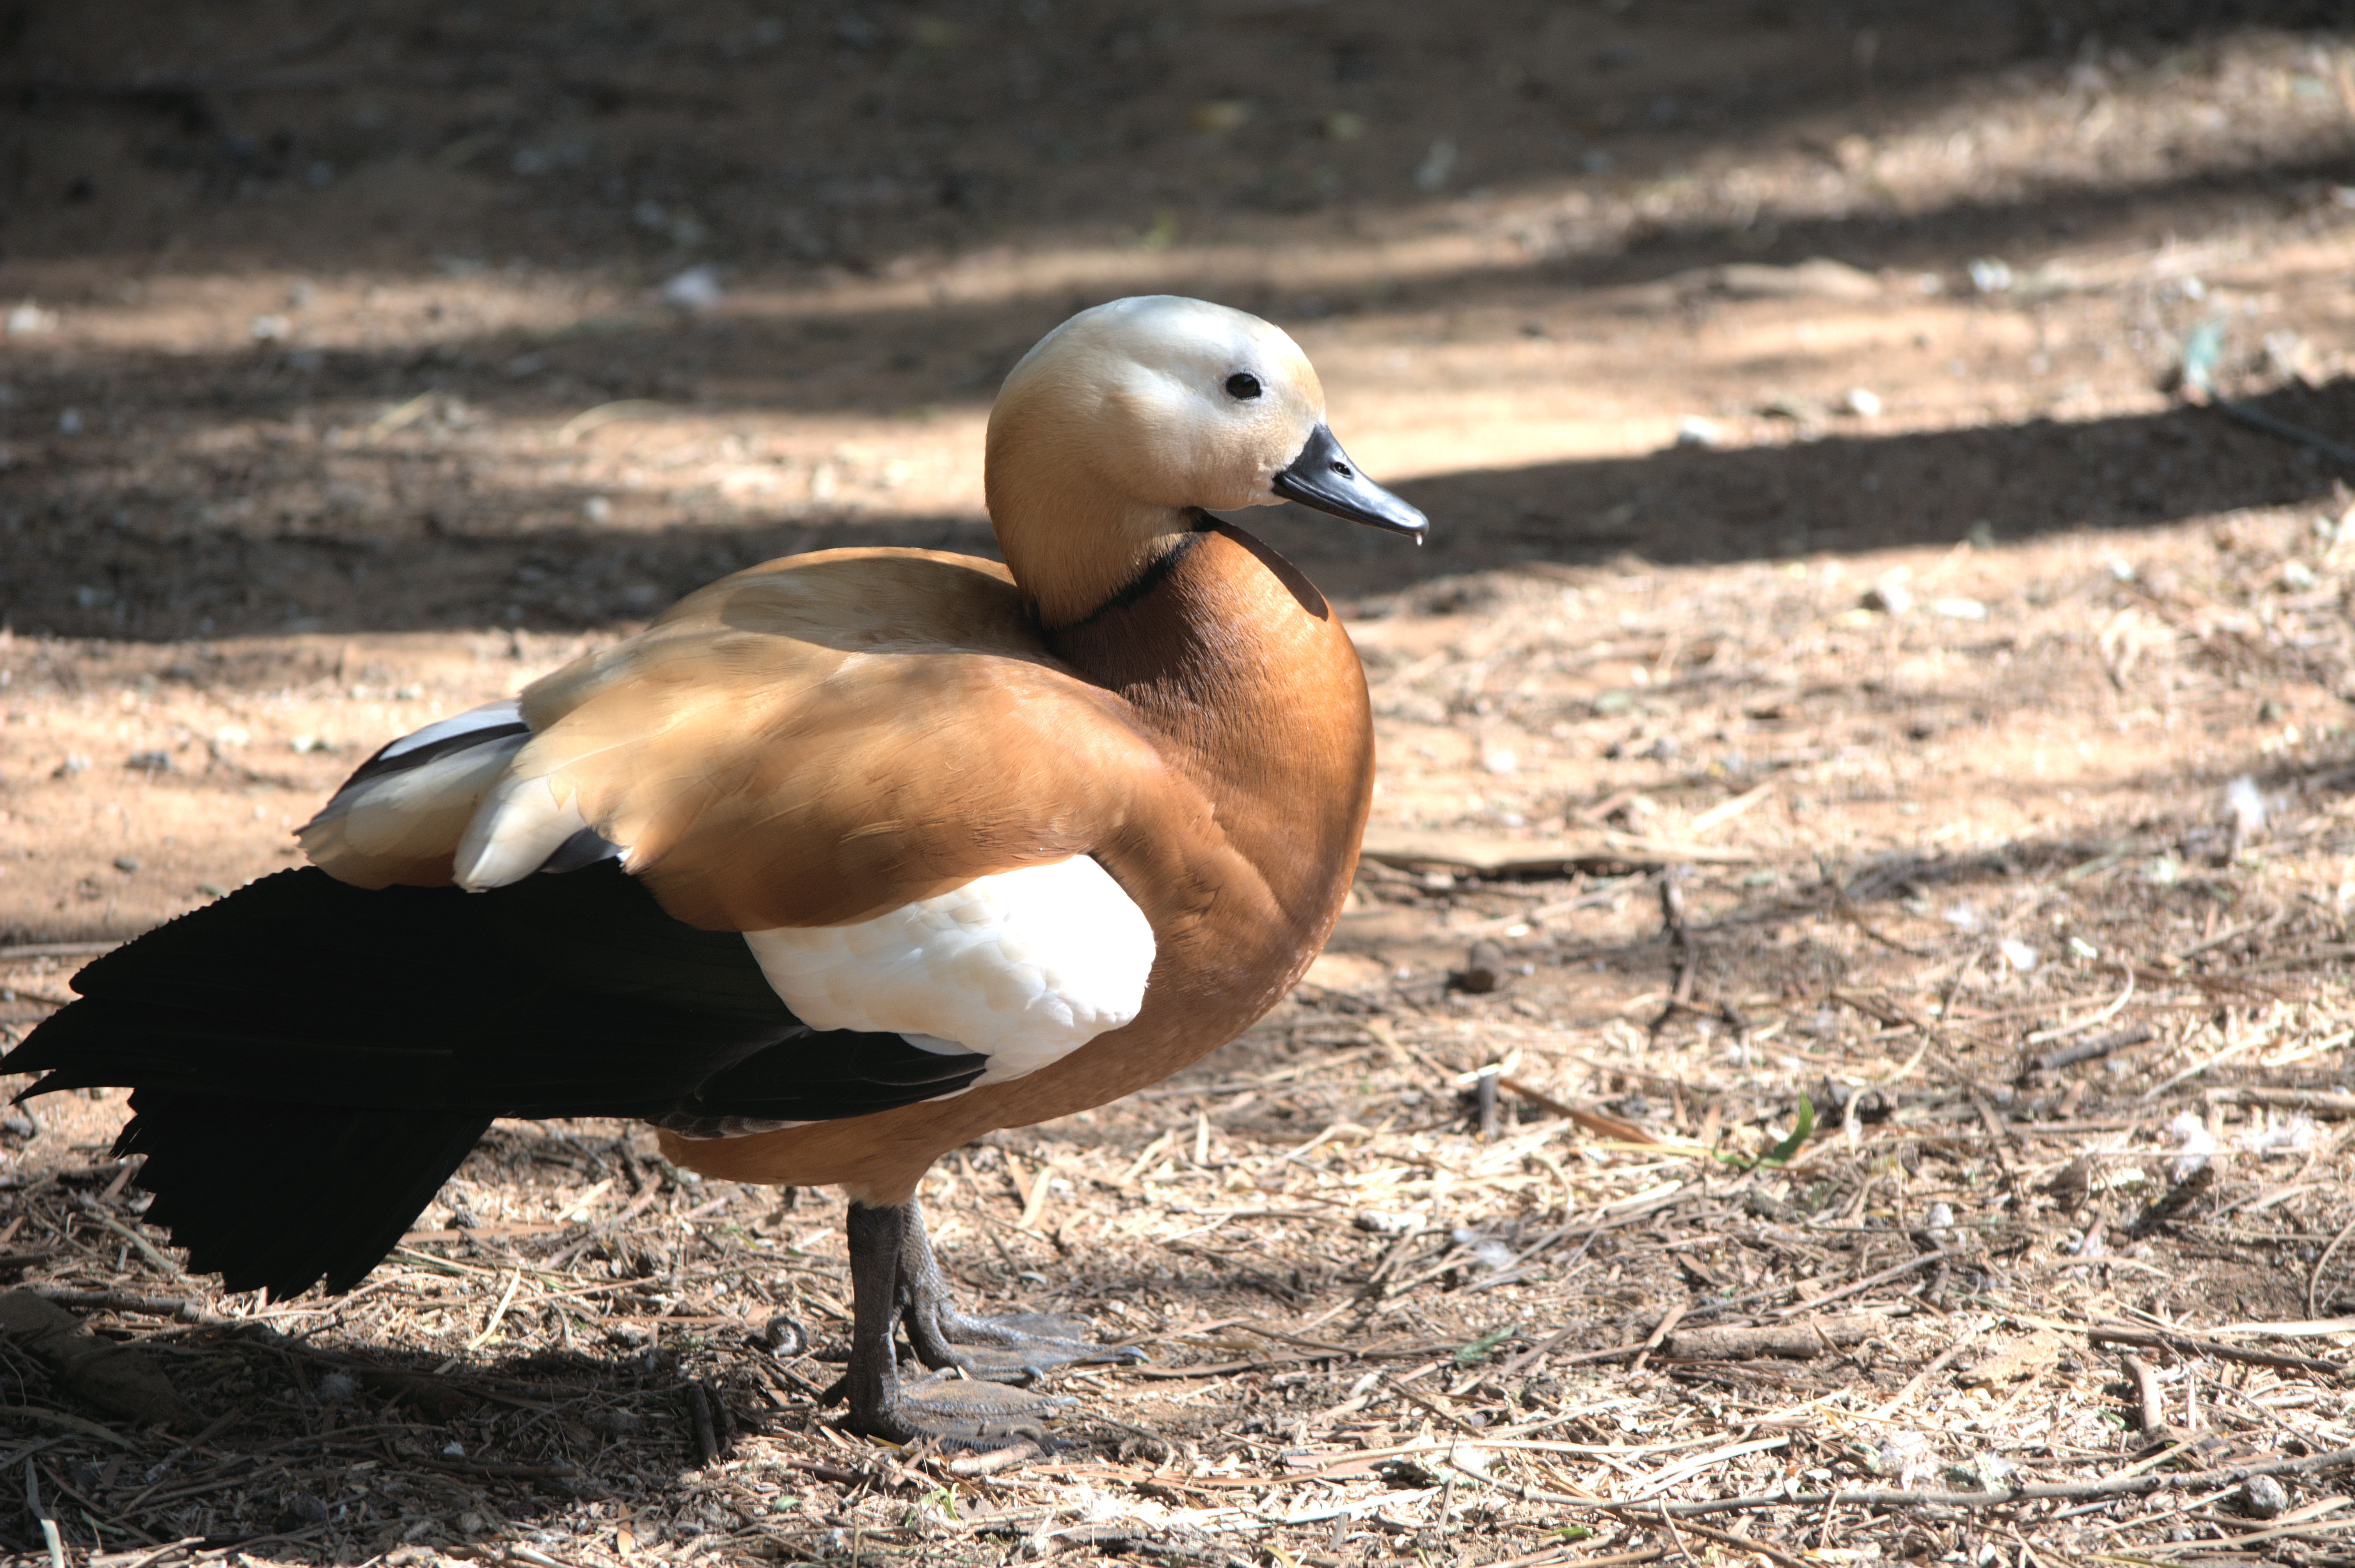
nature, bird, wildlife, beak, fauna, swimming, duck, goose, vertebrate, feathered, waterfowl, water bird, mallard, canard, ducks geese and swans